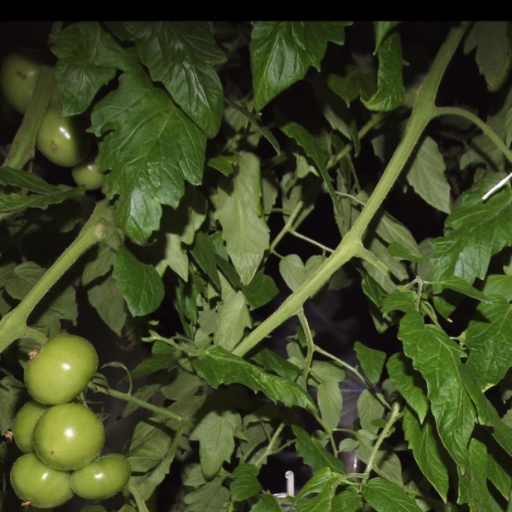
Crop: tomato